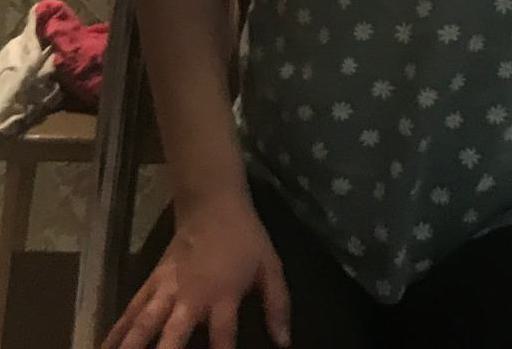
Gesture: no_gesture